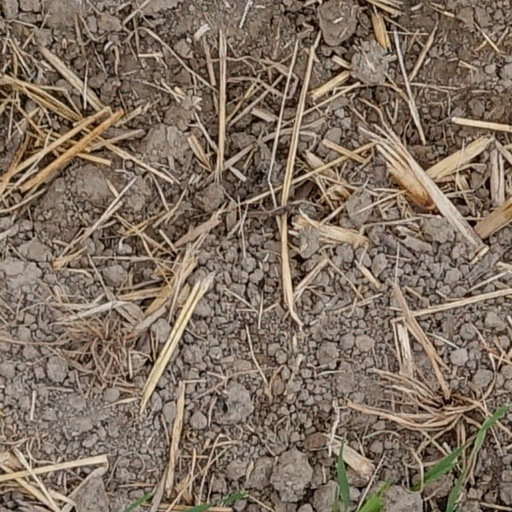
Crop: wheat